Circuit de Spa-Francorchamps

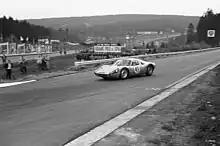
A Porsche 904 GTS turning into La Source in 1965

Another particularly gruesome story comes from the 1972 24-hour touring car race. During one of his pit stops at night, Hans-Joachim Stuck shouted to his co-driver Jochen Mass over the noise from the cars that he should "look out for body parts at the Masta Kink". Mass arrived there expecting to see pieces from cars all over the road but was appalled to discover it was in fact the remains of a marshal.